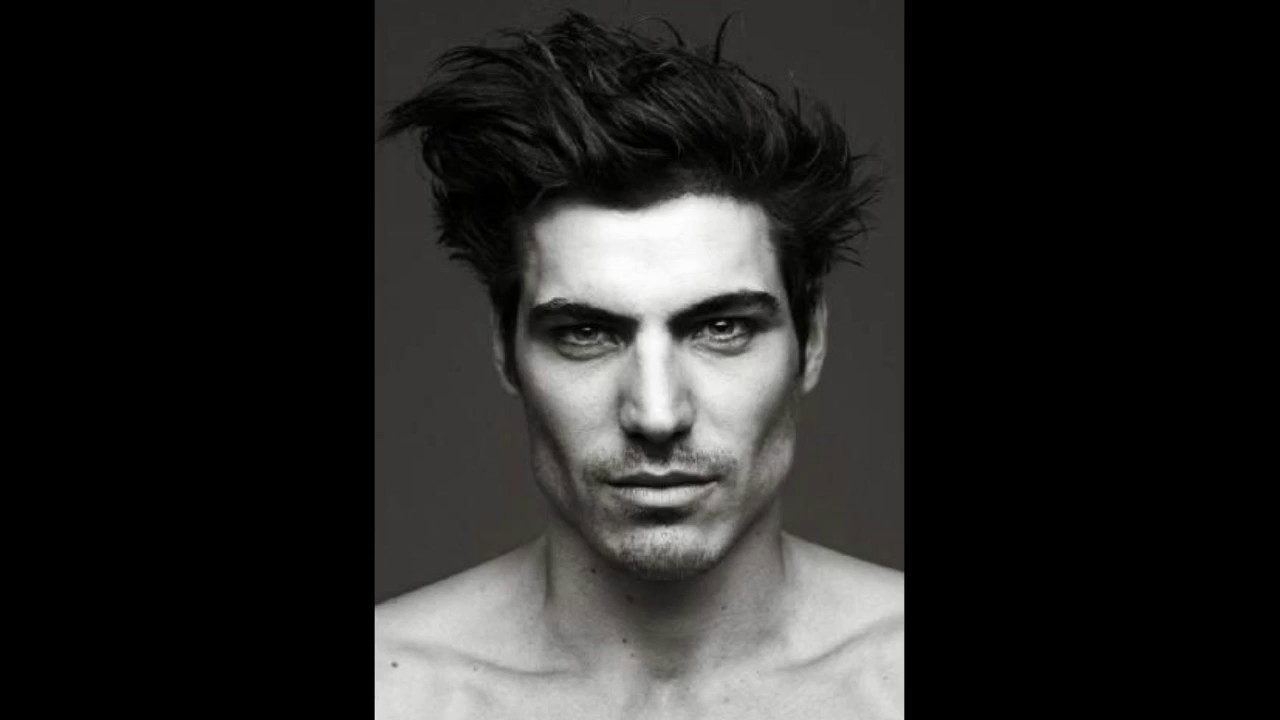
Portrait style: Real Portrait